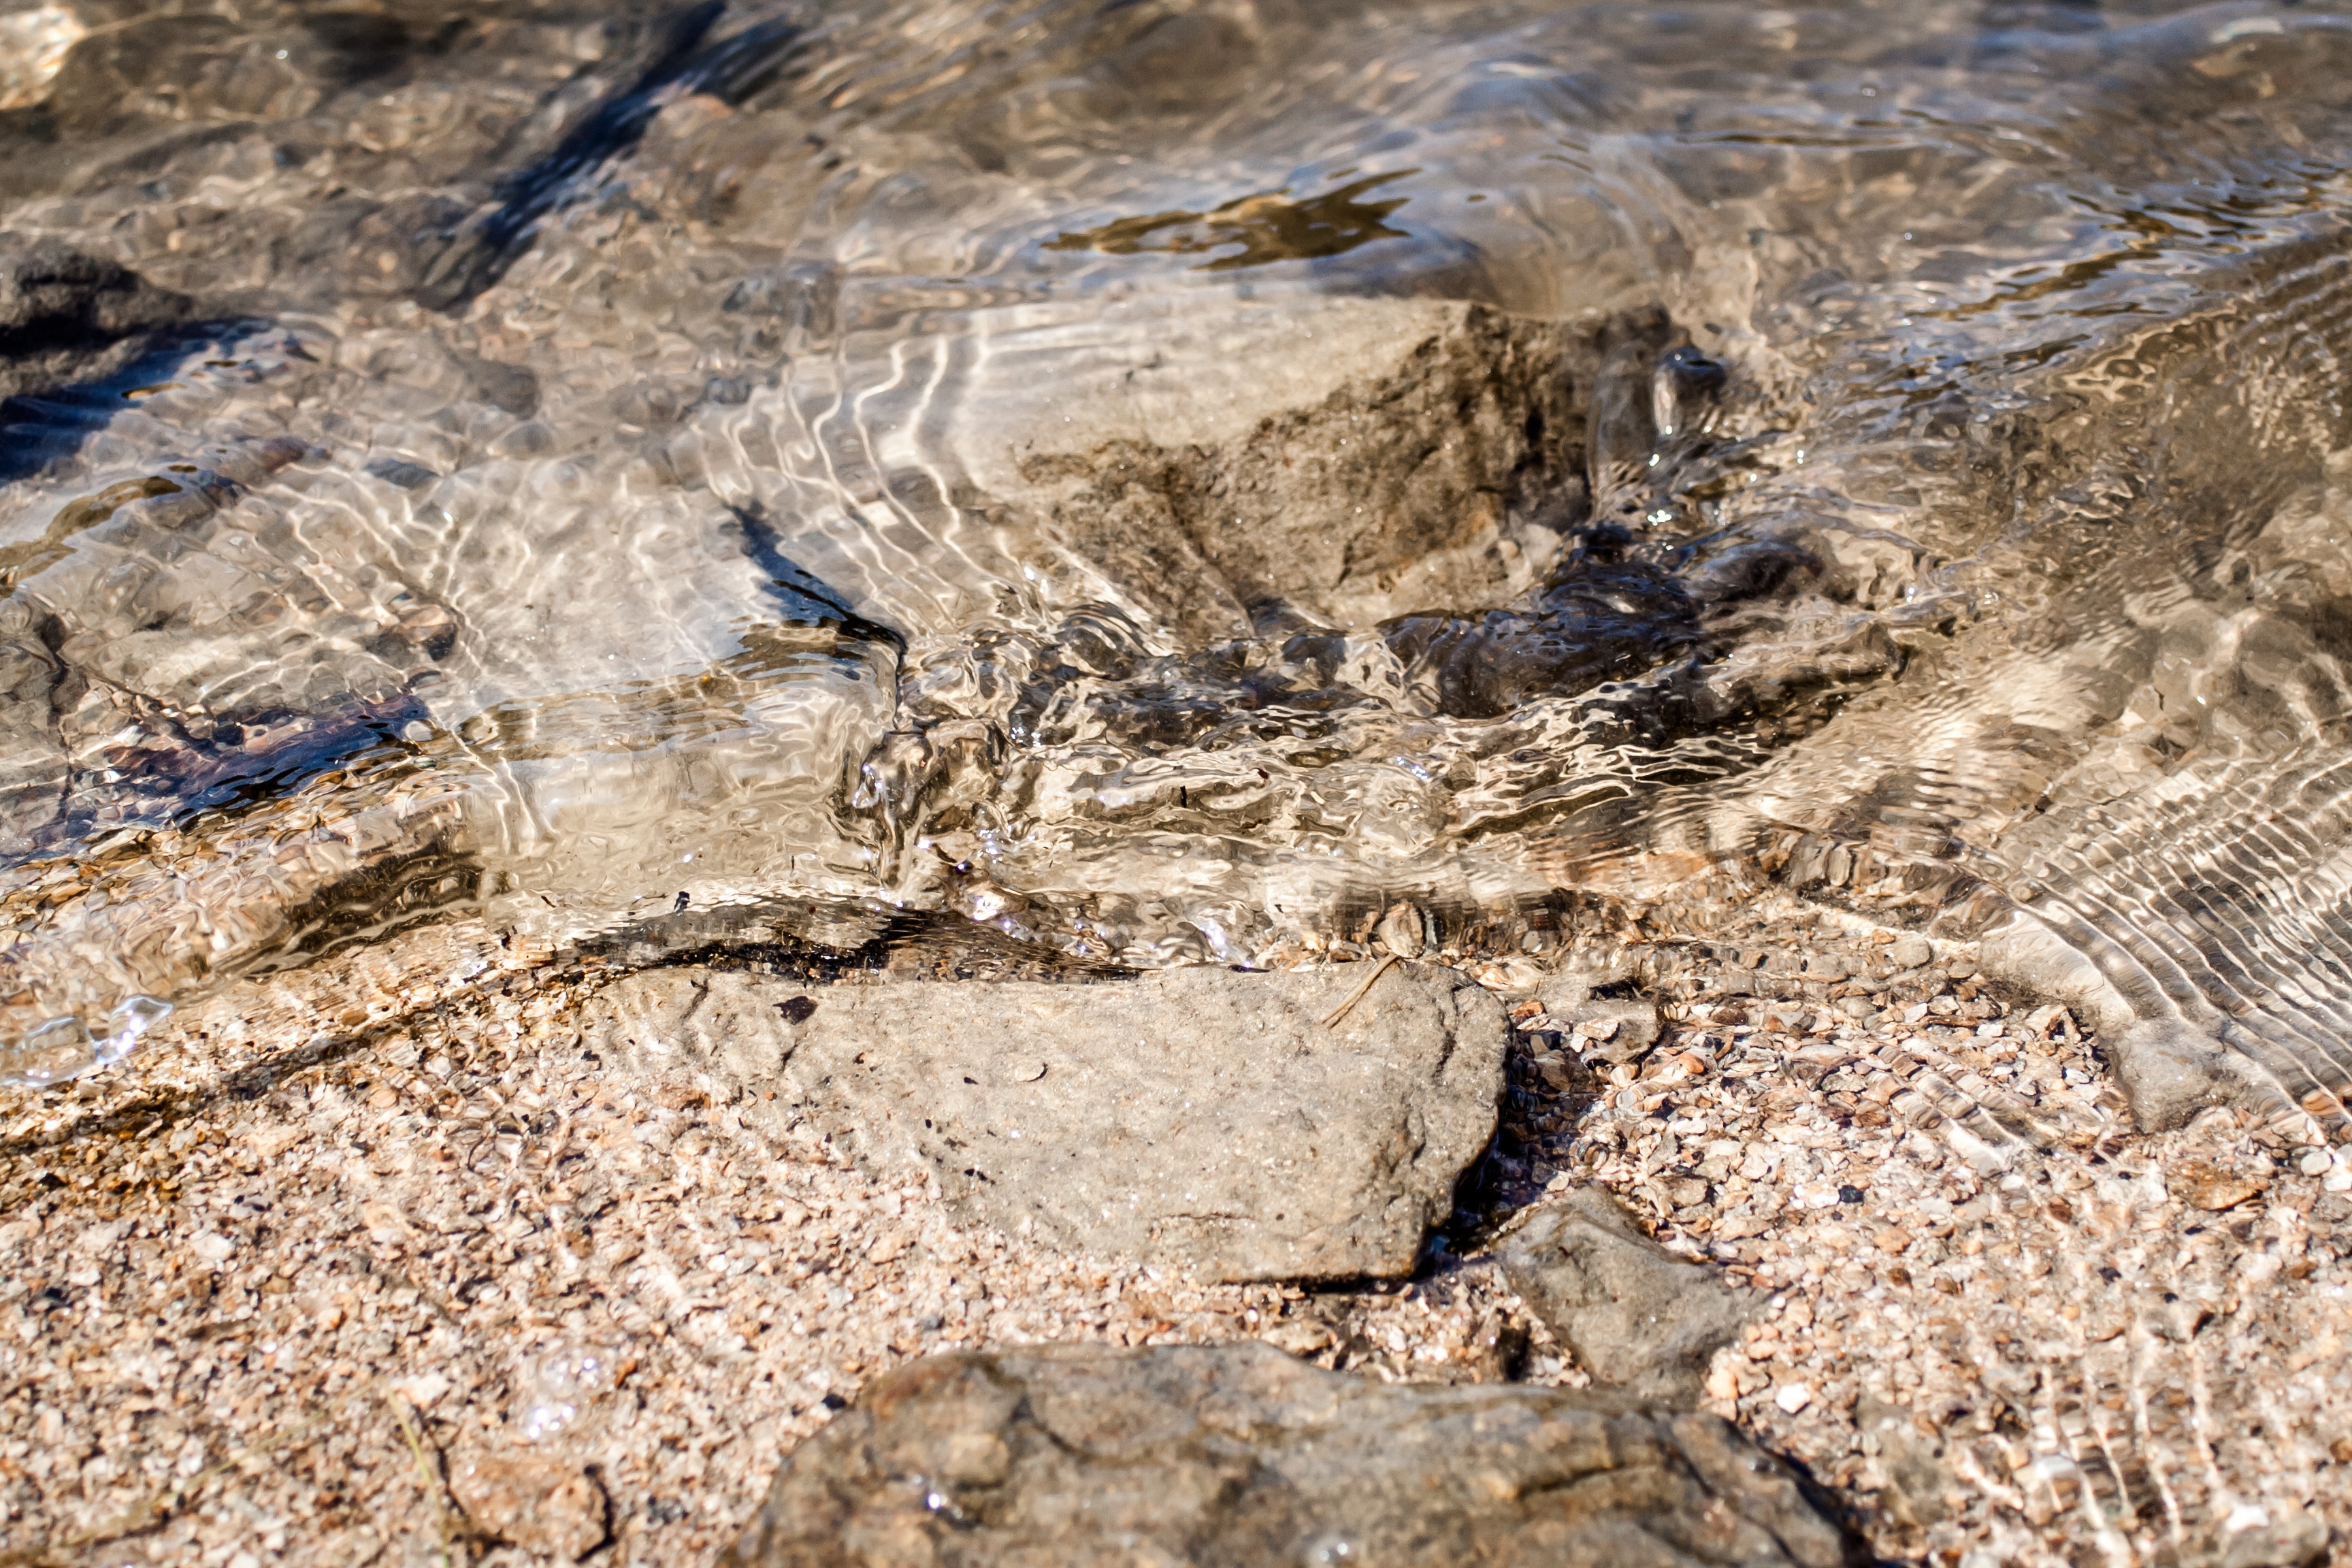
beach, sea, water, rock, wave, lake, wildlife, holiday, soil, rest, reptile, close, fauna, stones, geology, geological phenomenon